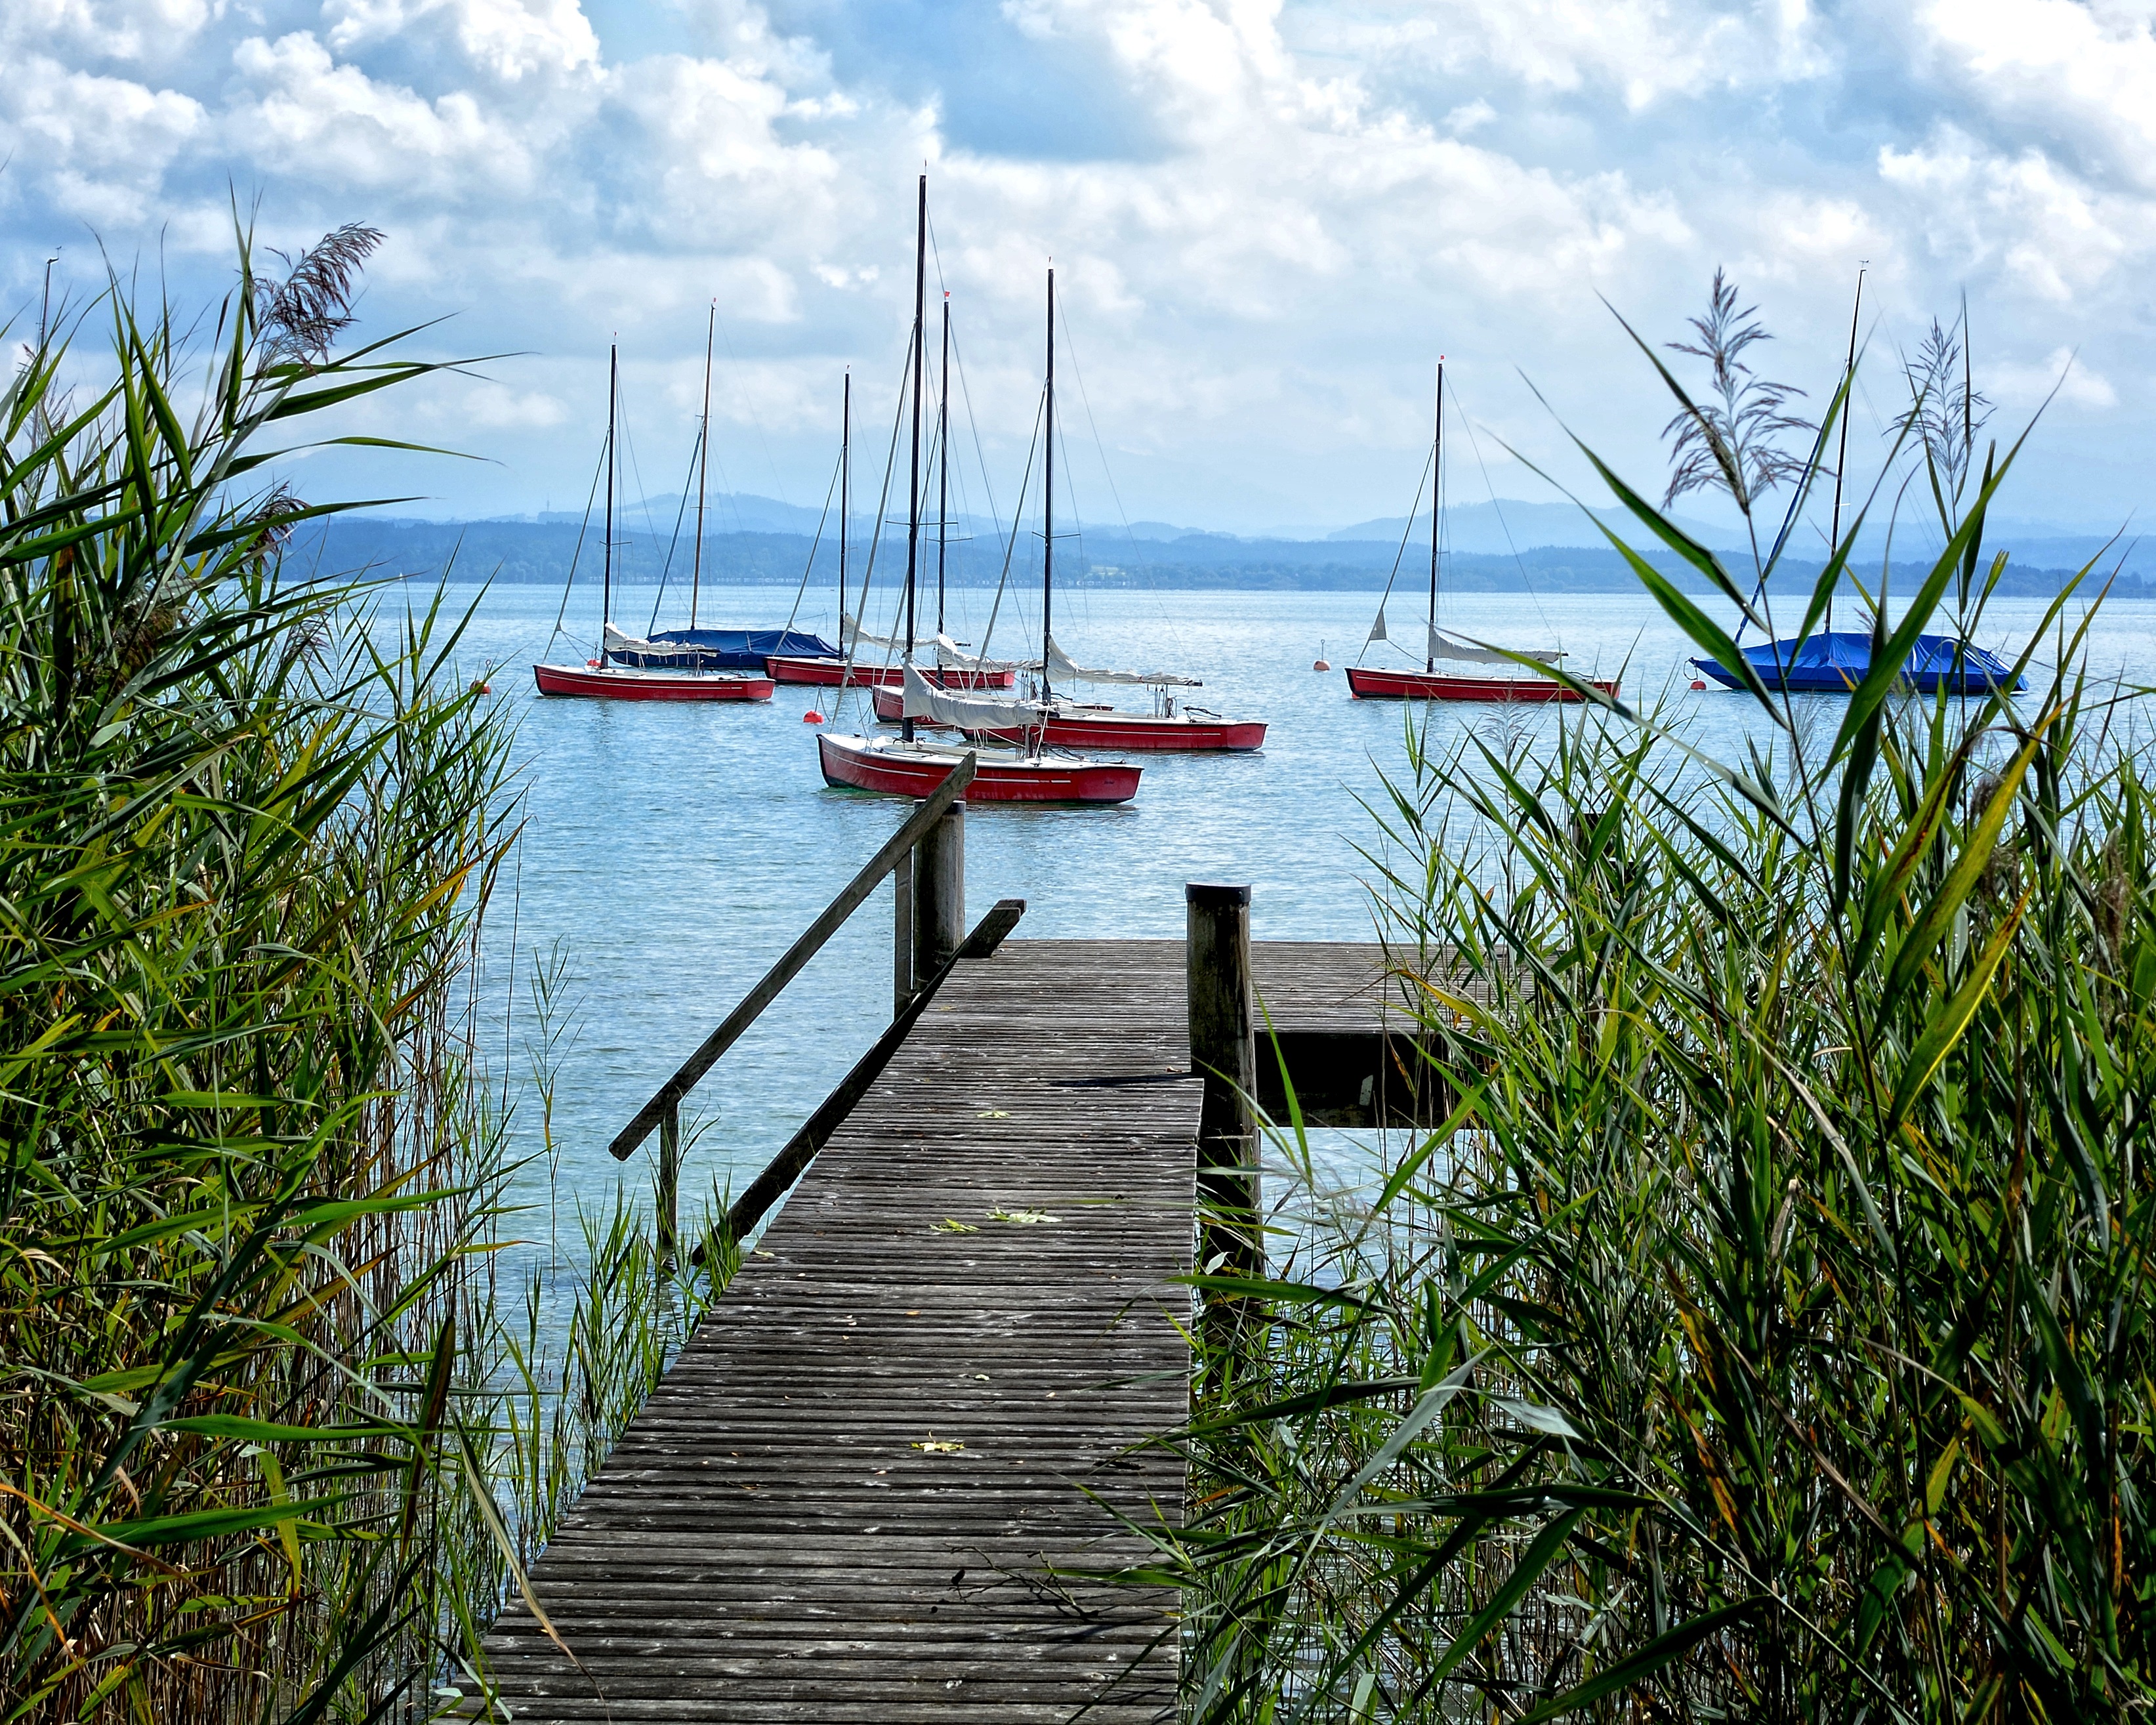
beach, sea, coast, water, nature, ocean, dock, sky, boardwalk, shore, lake, walkway, reed, web, bay, blue, jetty, clouds, boats, wetland, bavaria, habitat, mood, waters, upper bavaria, chiemsee